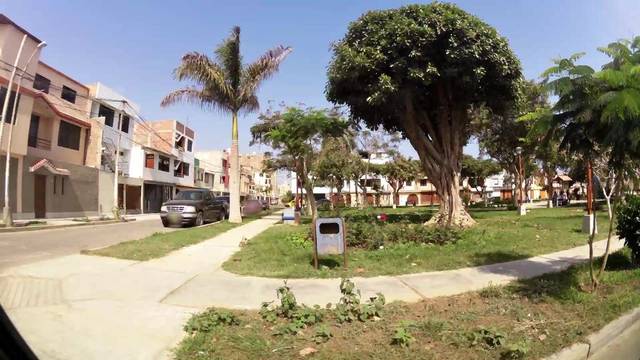
Region: Peru
Coordinates: -8.129, -79.048